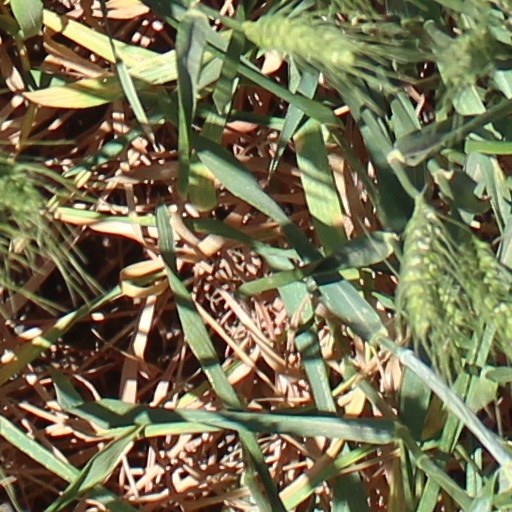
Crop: wheat